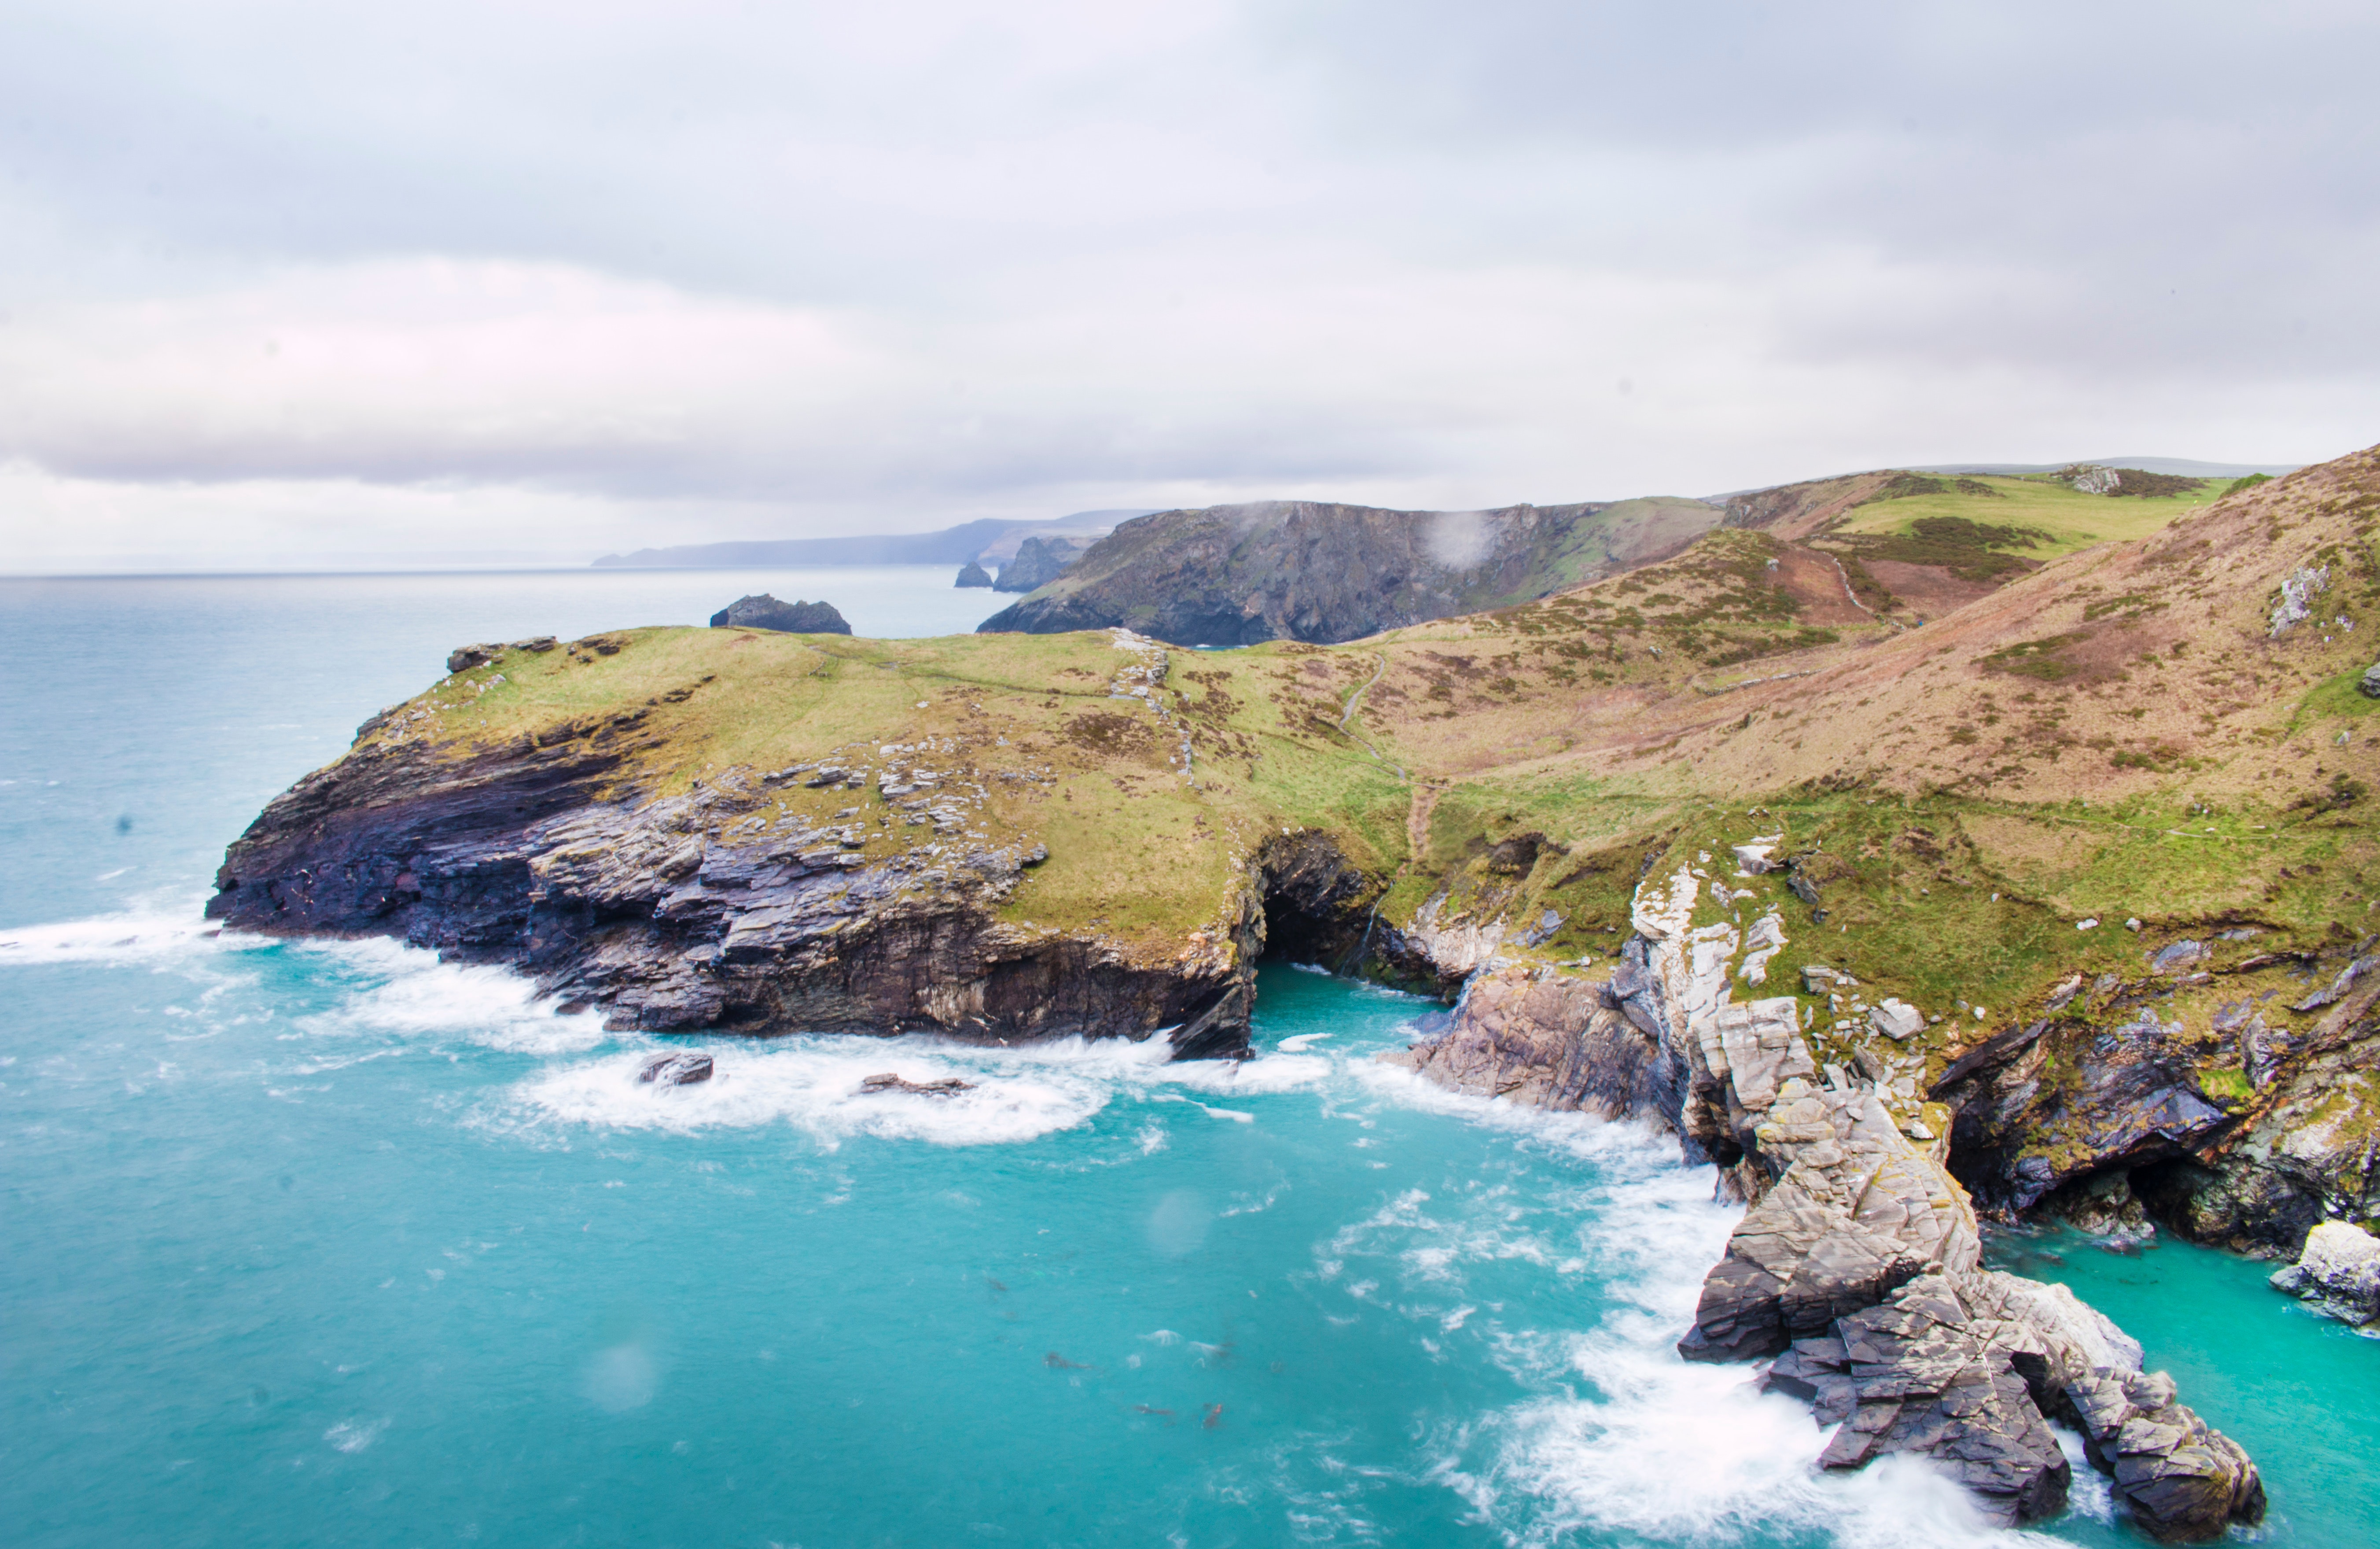
body of water, coast, sea, headland, coastal and oceanic landforms, water, ocean, promontory, cliff, natural landscape, bight, sky, water resources, rock, klippe, cape, bay, cove, shore, inlet, terrain, formation, mountain, landscape, vacation, peninsula, island, tropics, tourism, watercourse, islet, beach, wave, world, sound